Patrick Bakker

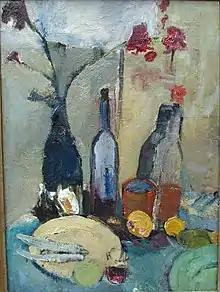
De scheve fles (the Tilted Bottle), 1932 : il on canvas, 48 x 66 cm, private coll.

Patrick Bakker (12 November 1910 in Apeldoorn, the Netherlands – 28 December 1932 in Amsterdam) was a Dutch artist in oil paintings and pen or pastel drawings in the first half of the twentieth century. At the time of his death he was considered a "prodigy", in the words of Bénézit's "Dictionnaire". Despite his short life, he left a large collection of works characterized by an expressive freedom in his use of colour, confident draughtsmanship, and controlled impetuosity. The art critic Abraham Marie Hammacher spoke highly of him in "Stromingen en persoonlijkheden : schets van een halve eeuw schilderkunst in Nederland, 1900–1950" (p. 140).